Archipelago fleet

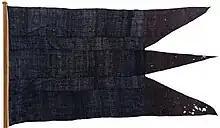
An original three-tailed ensign of the archipelago fleet from the collections of the Maritime Museum in Stockholm

The archipelago fleet was not under the command of the high seas navy ("örlogsflottan") and the admiralty based in Karlskrona; instead, it was placed under the command of the army on 18 October 1756. In 1756, the archipelago fleet consisted of two units: a Stockholm squadron and a Finnish squadron. General Augustin Ehrensvärd was appointed commander of the fleet.